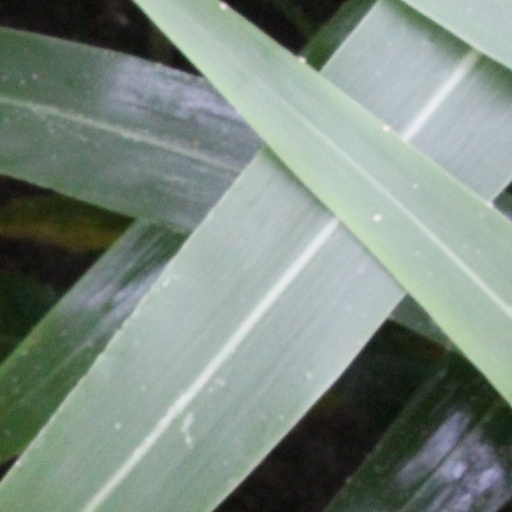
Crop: sorghum